George Washington Hotel (New York City)

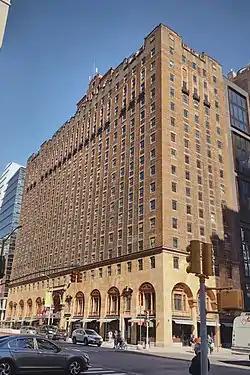
West and South sides, 2021

The Freehand New York Hotel is located at 23 Lexington Avenue (between 23rd Street and 24th Street) in Gramercy Park, Manhattan, New York City.